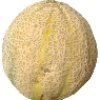
Label: cantaloupe